Rape in Germany

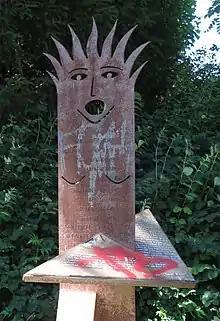
"", in English "we have faces", a monument in Viktoriapark, Kreuzberg, at the site where a woman was raped in March 2002

Rape in Germany is defined by Section 177 of the Criminal Code of Germany. The definition of rape has changed over time from its original formulation in the penal code established in 1871, as extramarital intercourse with a woman by force or the threat of violence. In 1997 laws were amended to criminalize marital rape, incorporate gender-neutral language, and recognize the effect of psychological coercion. In 2016 German laws were rewritten to remove a previous requirement that a victim physically resist their assailants and be overcome by force. The new law recognized any physical or verbal cue that one party does not consent to sexual contact. It also mandated deportation for migrants convicted of sexual assault, made it easier to prosecute rapes committed by groups, and criminalized other types of unwanted sexual contact, such as groping or fondling. The changes followed a series of high-profile cases that sparked public outrage at the inadequacy of the law.